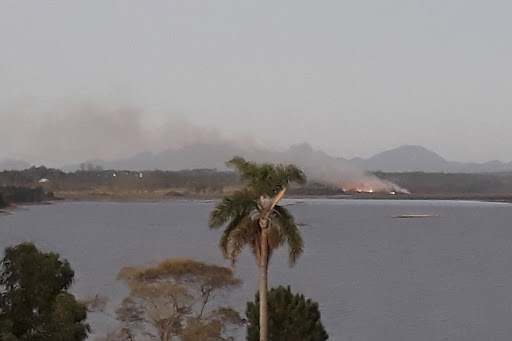
Fire: no
Smoke: yes